2018 Google data breach

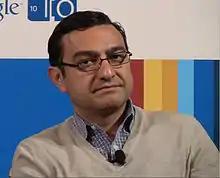
Vic Gundotra, Google+ lead at the time of the leaks.

The 2018 Google data breach was a major data privacy scandal in which the Google+ API exposed the private data of over five hundred thousand users.